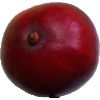
Label: Mango Red 1